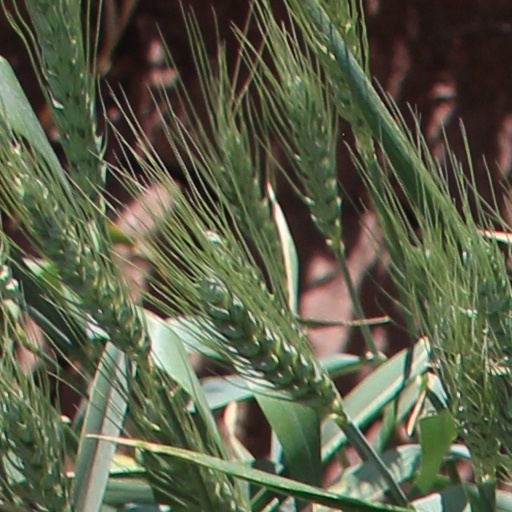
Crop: wheat